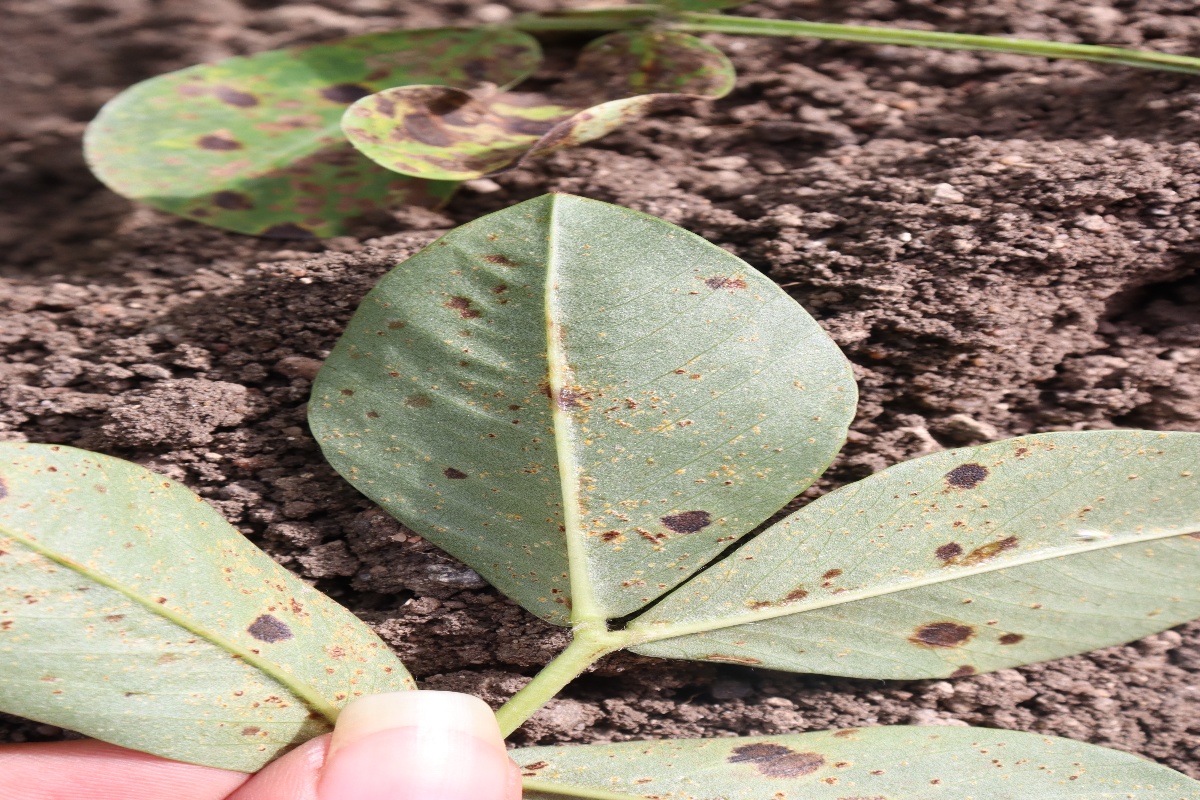
Label: rust